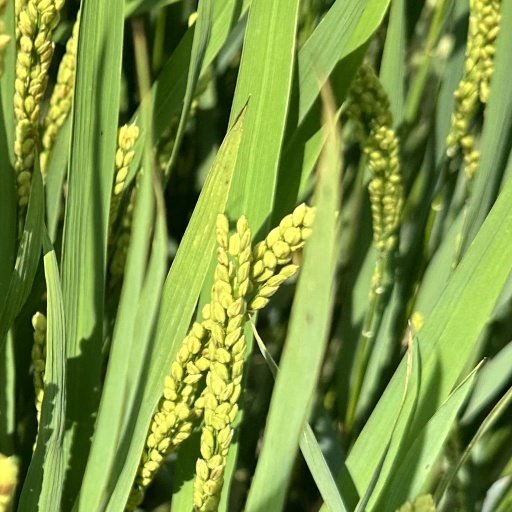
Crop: rice